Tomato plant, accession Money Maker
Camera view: tilt-top (135 deg); turntable rotation: 120 degrees
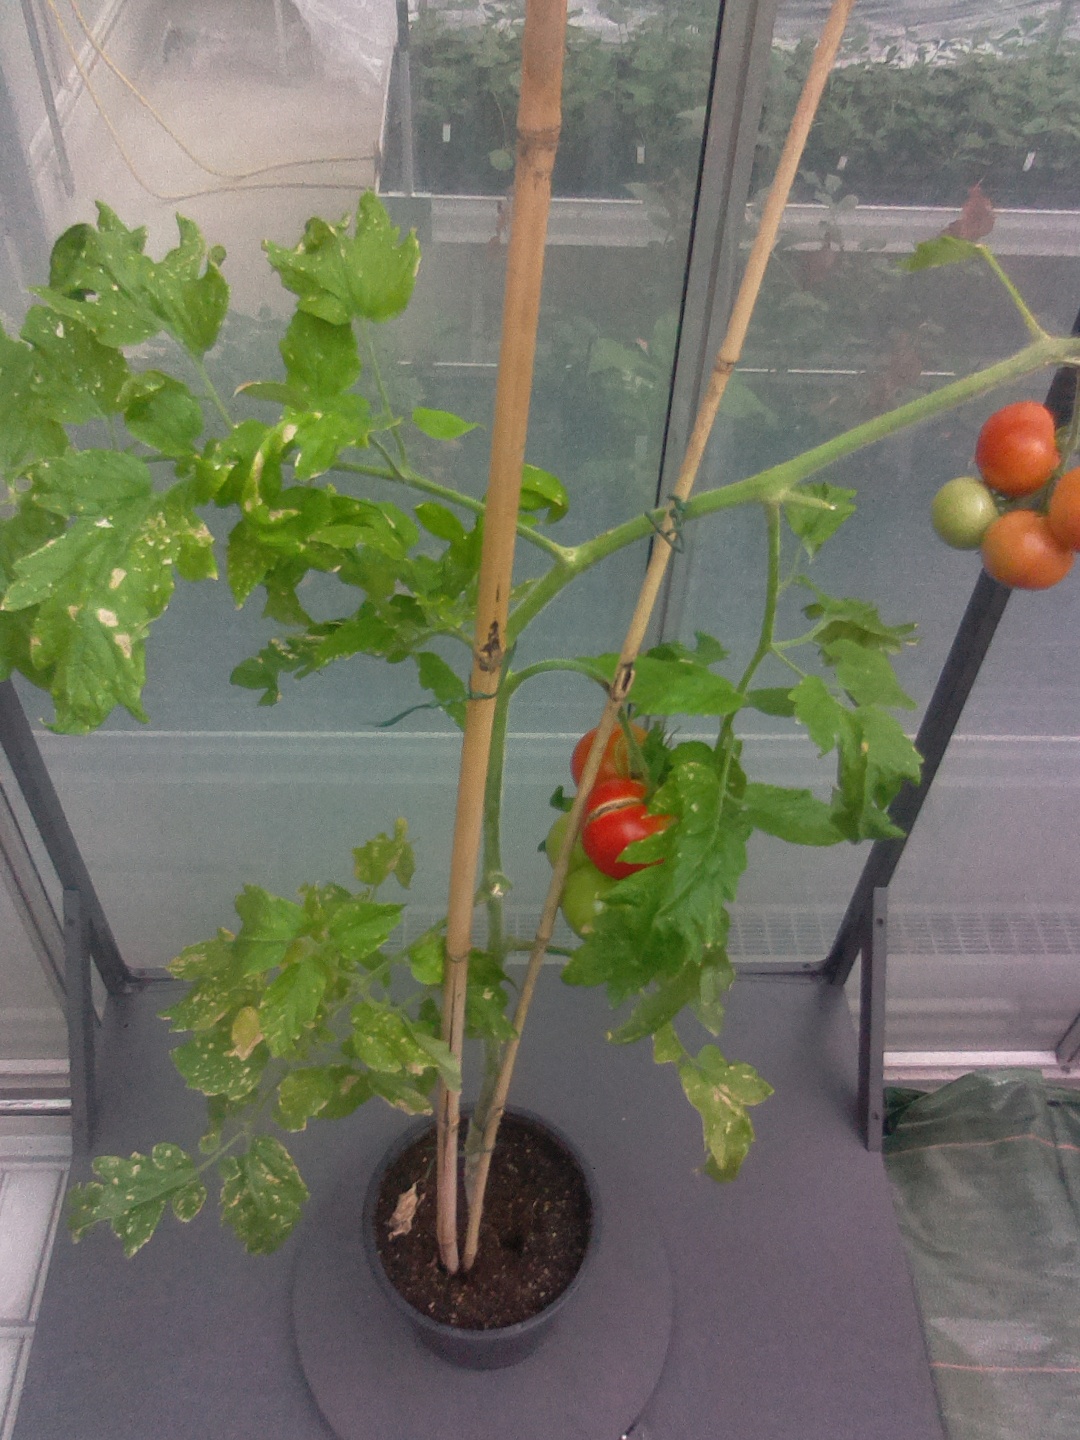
BBCH growth stage 87: 70%-80% of fruits show typical fully ripe color